Right-wing politics

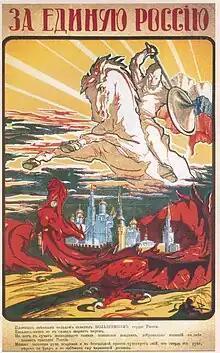
Anti-communist propaganda poster depicting the White movement which says "For a united Russia", 1919

By World War I, in most European monarchies the divine right of kings had become discredited and was replaced by liberal and nationalist movements. Most European monarchs became figureheads, or they yielded some power to elected governments. The most conservative European monarchy, the Russian Empire, was replaced by the communist Soviet Union. The Russian Revolution inspired a series of other communist revolutions across Europe in the years 1917–1923. Many of these, such as the German Revolution, were defeated by nationalist and monarchist military units. During this period, nationalism began to be considered right-wing, especially when it opposed the internationalism of the communists.